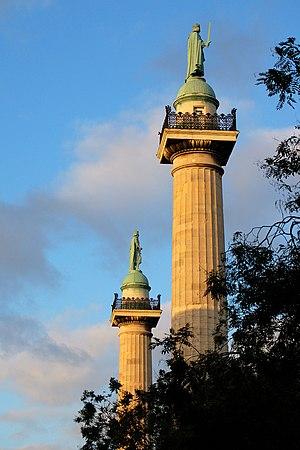
Le 12ᵉ arrondissement de Paris est l'un des vingt arrondissements de Paris, la capitale française.